Hedge

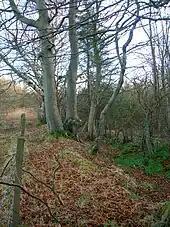
Beech planted on a march dyke (boundary hedge) of the 18th century.

Hedges that have existed for hundreds of years are colonised by additional species. This may be useful as a means of determining the age of the hedge. Hooper's rule (or Hooper's law, named after Dr. Max Hooper) is based on ecological data obtained from hedges of known age, and suggests that the age of a hedge can be roughly estimated by counting the number of woody species in a thirty-yard section and multiplying by 110 years.